South Island

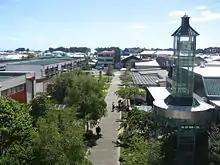
Southern Institute of Technology main campus

There are six forest parks in the South Island that are on public land administered by the Department of Conservation.